Great Freeze

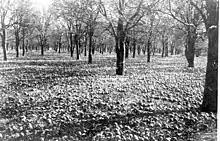
Damage to an orange grove in Bartow, Florida

The Great Freeze was a period of back-to-back freezes during the winter of 1894–95 in the Southern United States, particularly notable for destroying much of the citrus crop in Northern Florida.